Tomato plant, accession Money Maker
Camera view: bottom (45 deg); turntable rotation: 0 degrees
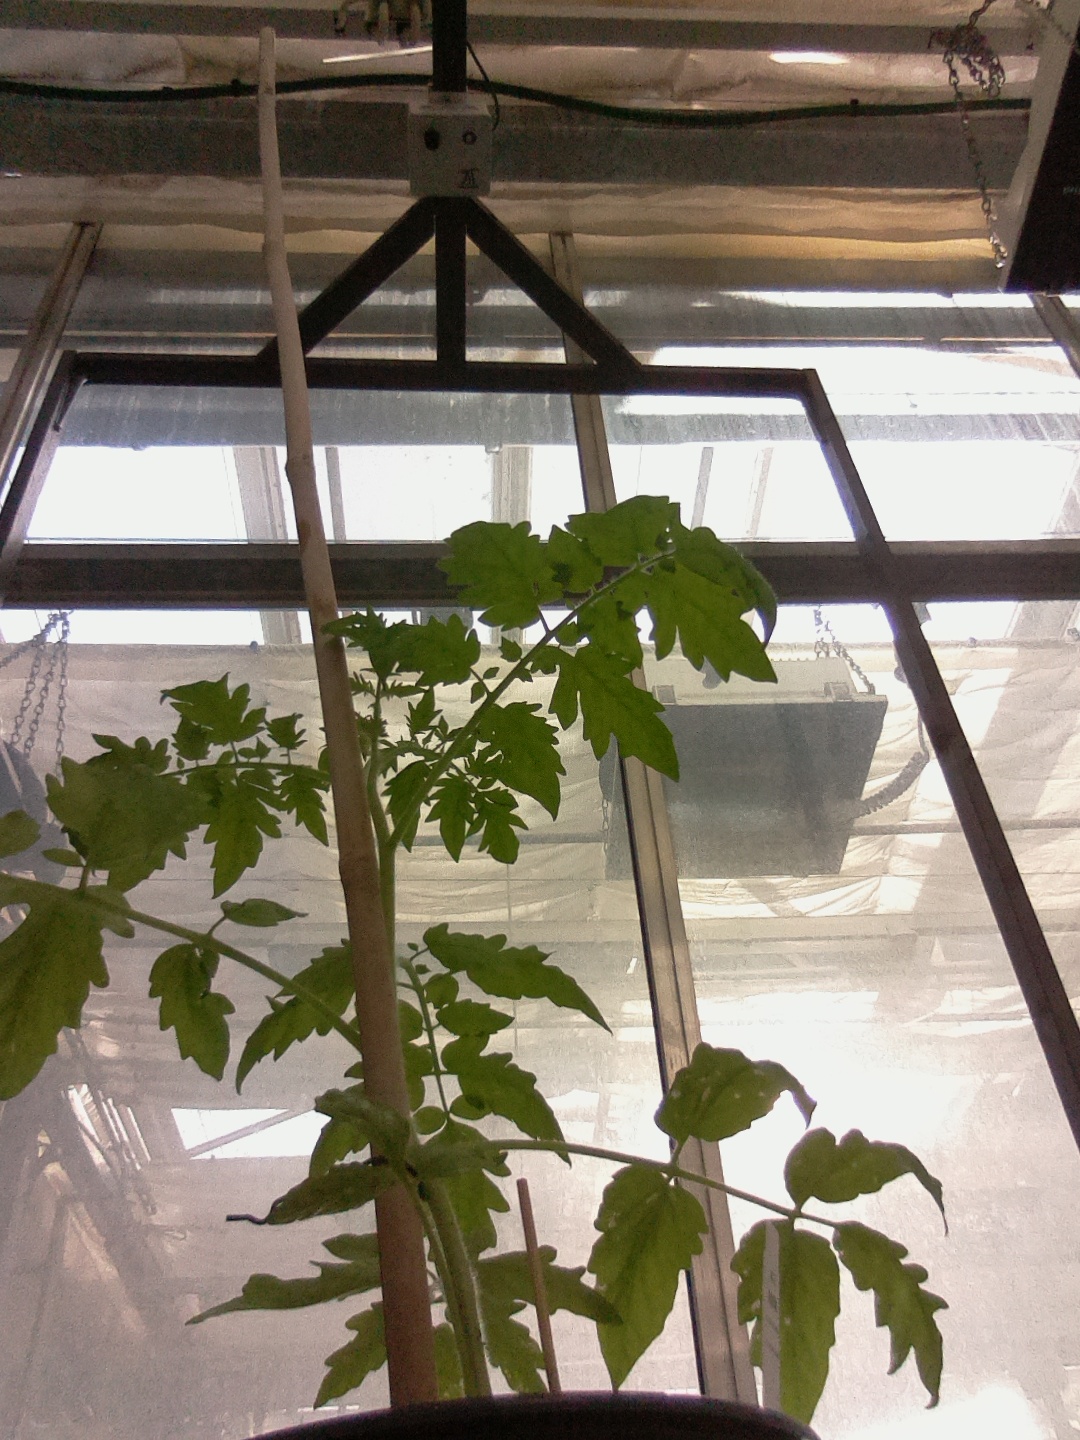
BBCH growth stage 14: 8 of true leaves visible